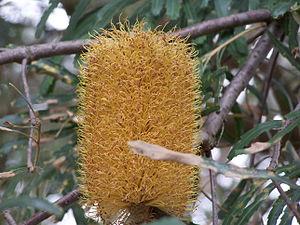
Le banksia des marais, banksia des marais de l'ouest ou pungura est un arbre de la famille des Proteaceae originaire du sud-ouest de l'Australie-Occidentale.